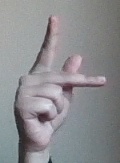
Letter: dha